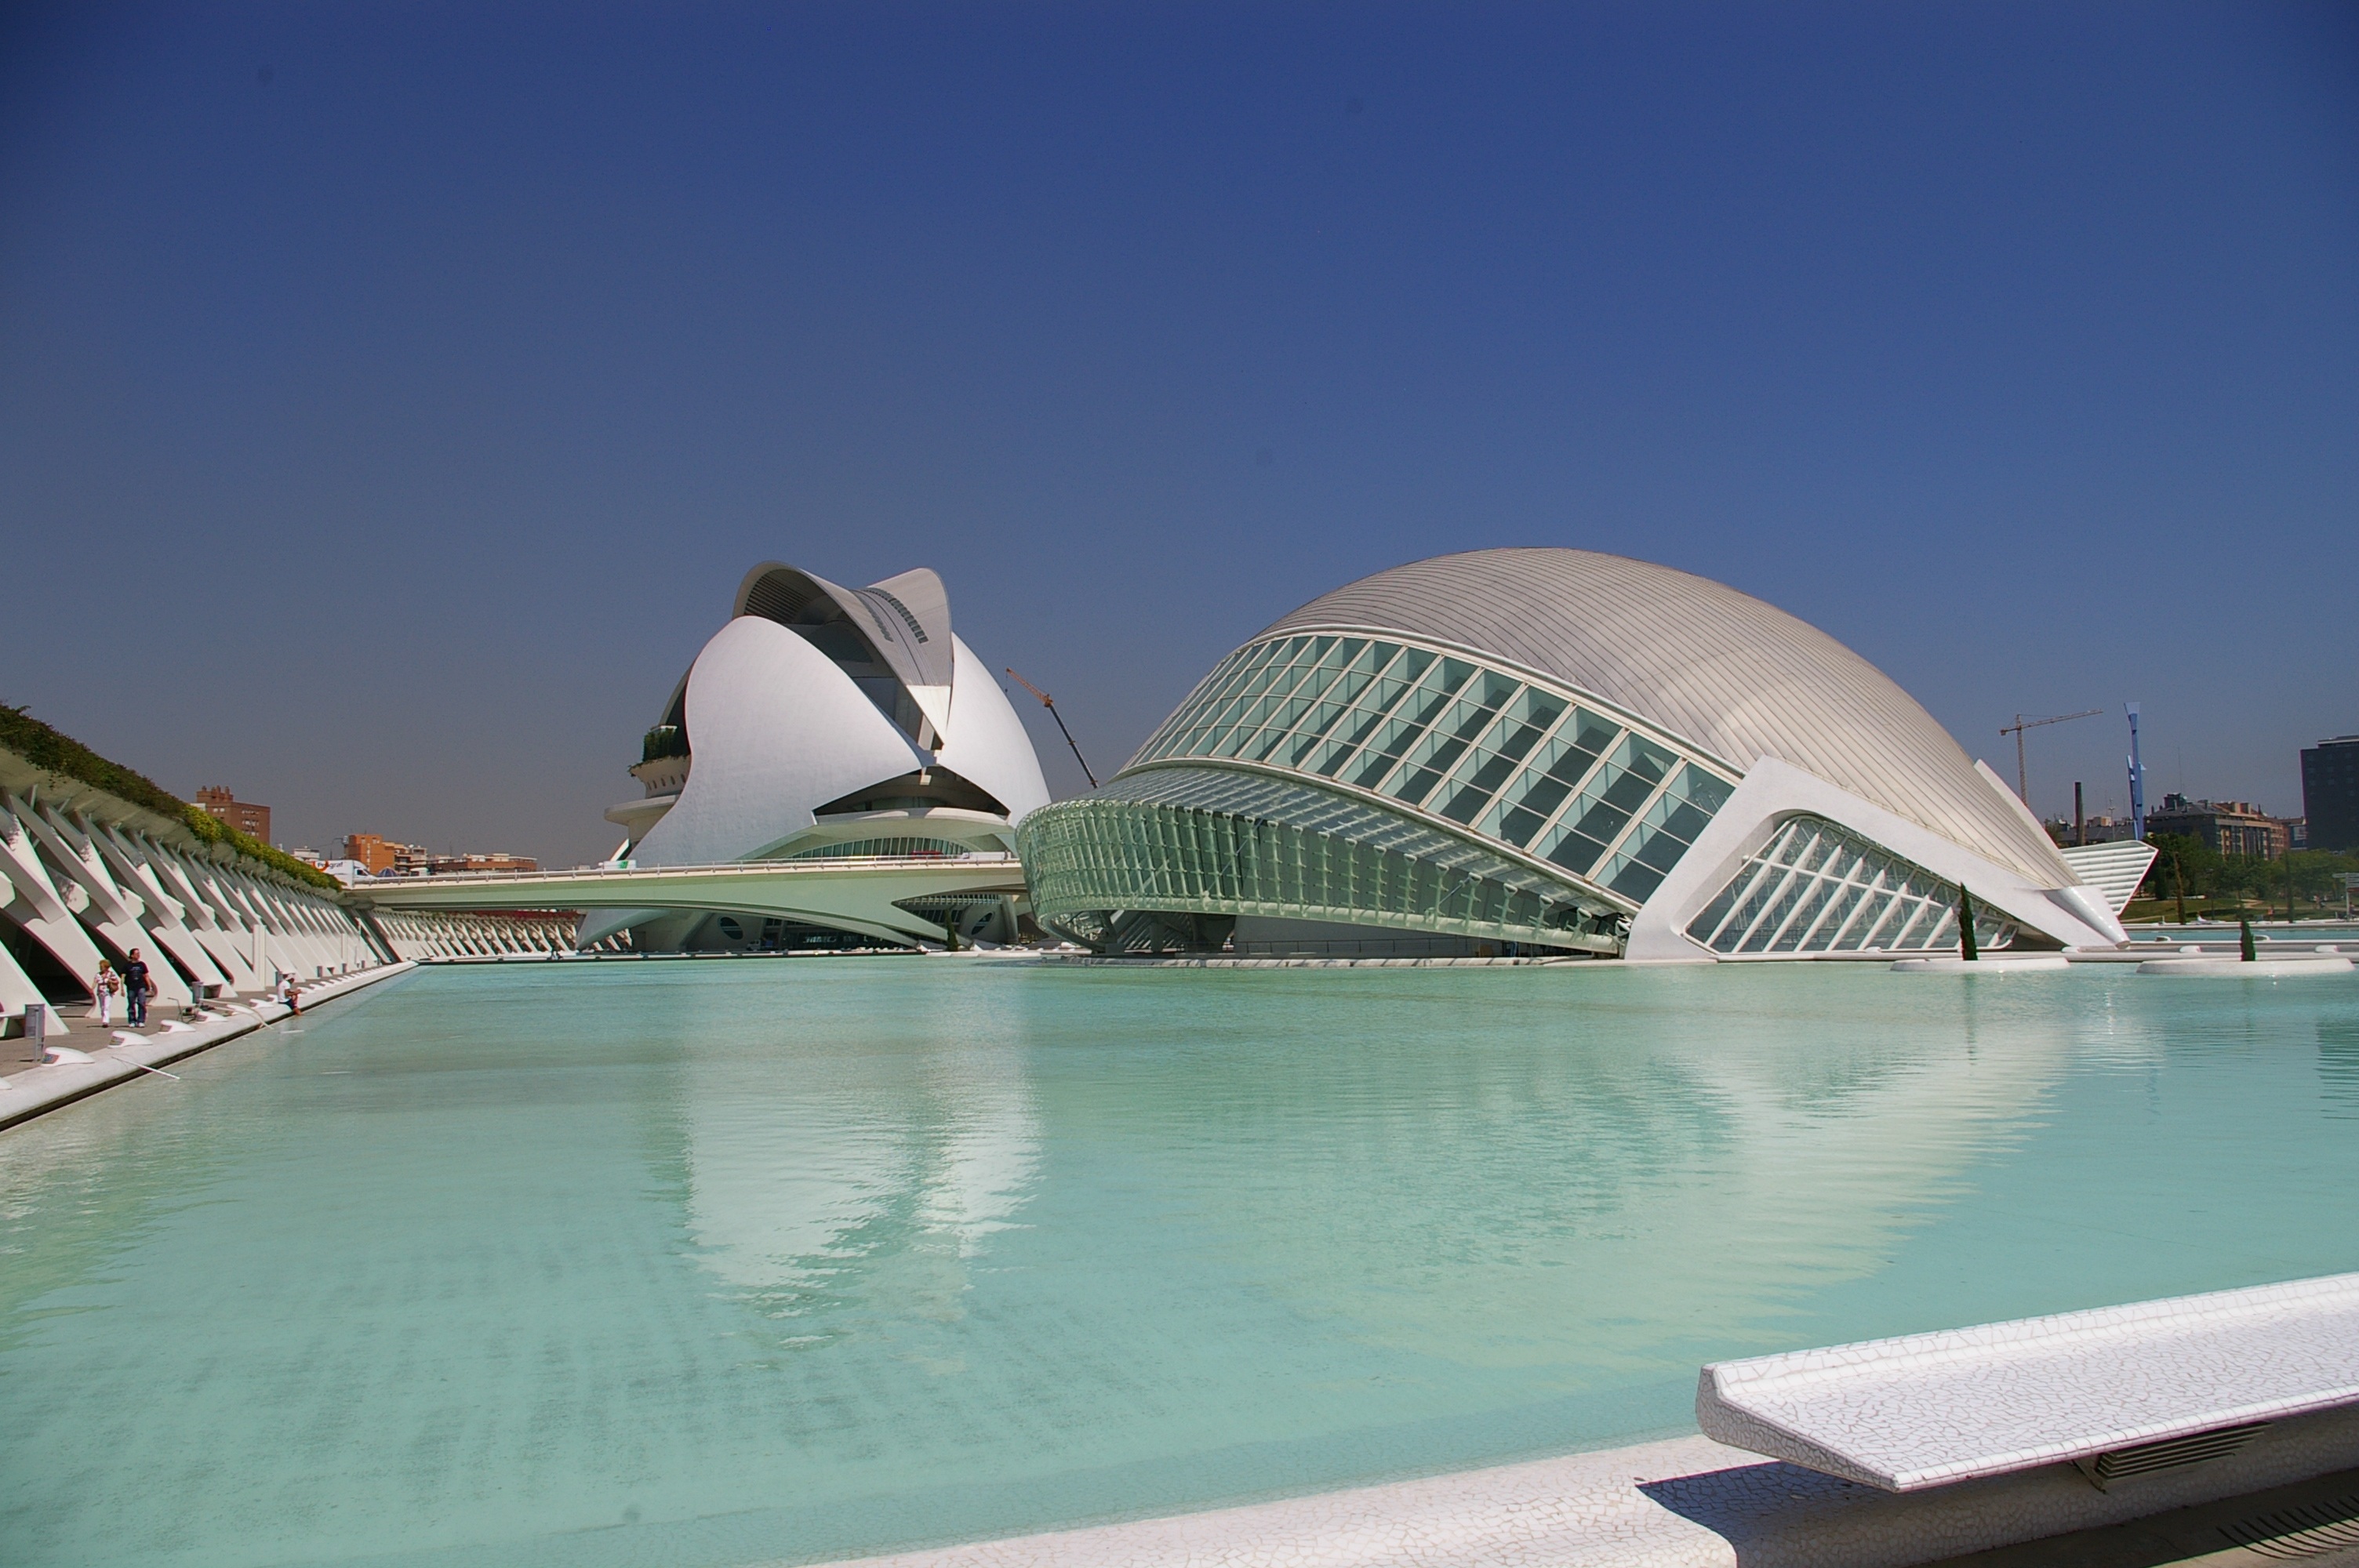
sea, outdoor, architecture, view, city, vacation, tourist, travel, mediterranean, swimming pool, opera house, landmark, spain, resort, valencia